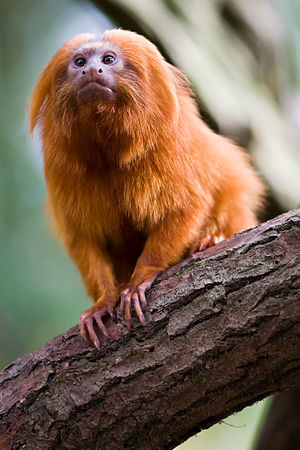
Gylden løveabe
"Gylden løveabe, eller gylden løvetamarin, er en af de største egernaber. Den har sit navn efter den gyldne pels og ansigtsfarve og den karakteristiske ""løvemanke"" omkring hovedet.